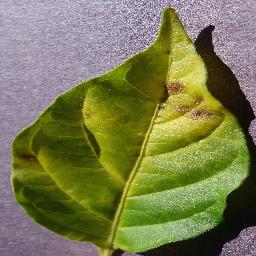
Label: Pepper,_bell___Bacterial_spot